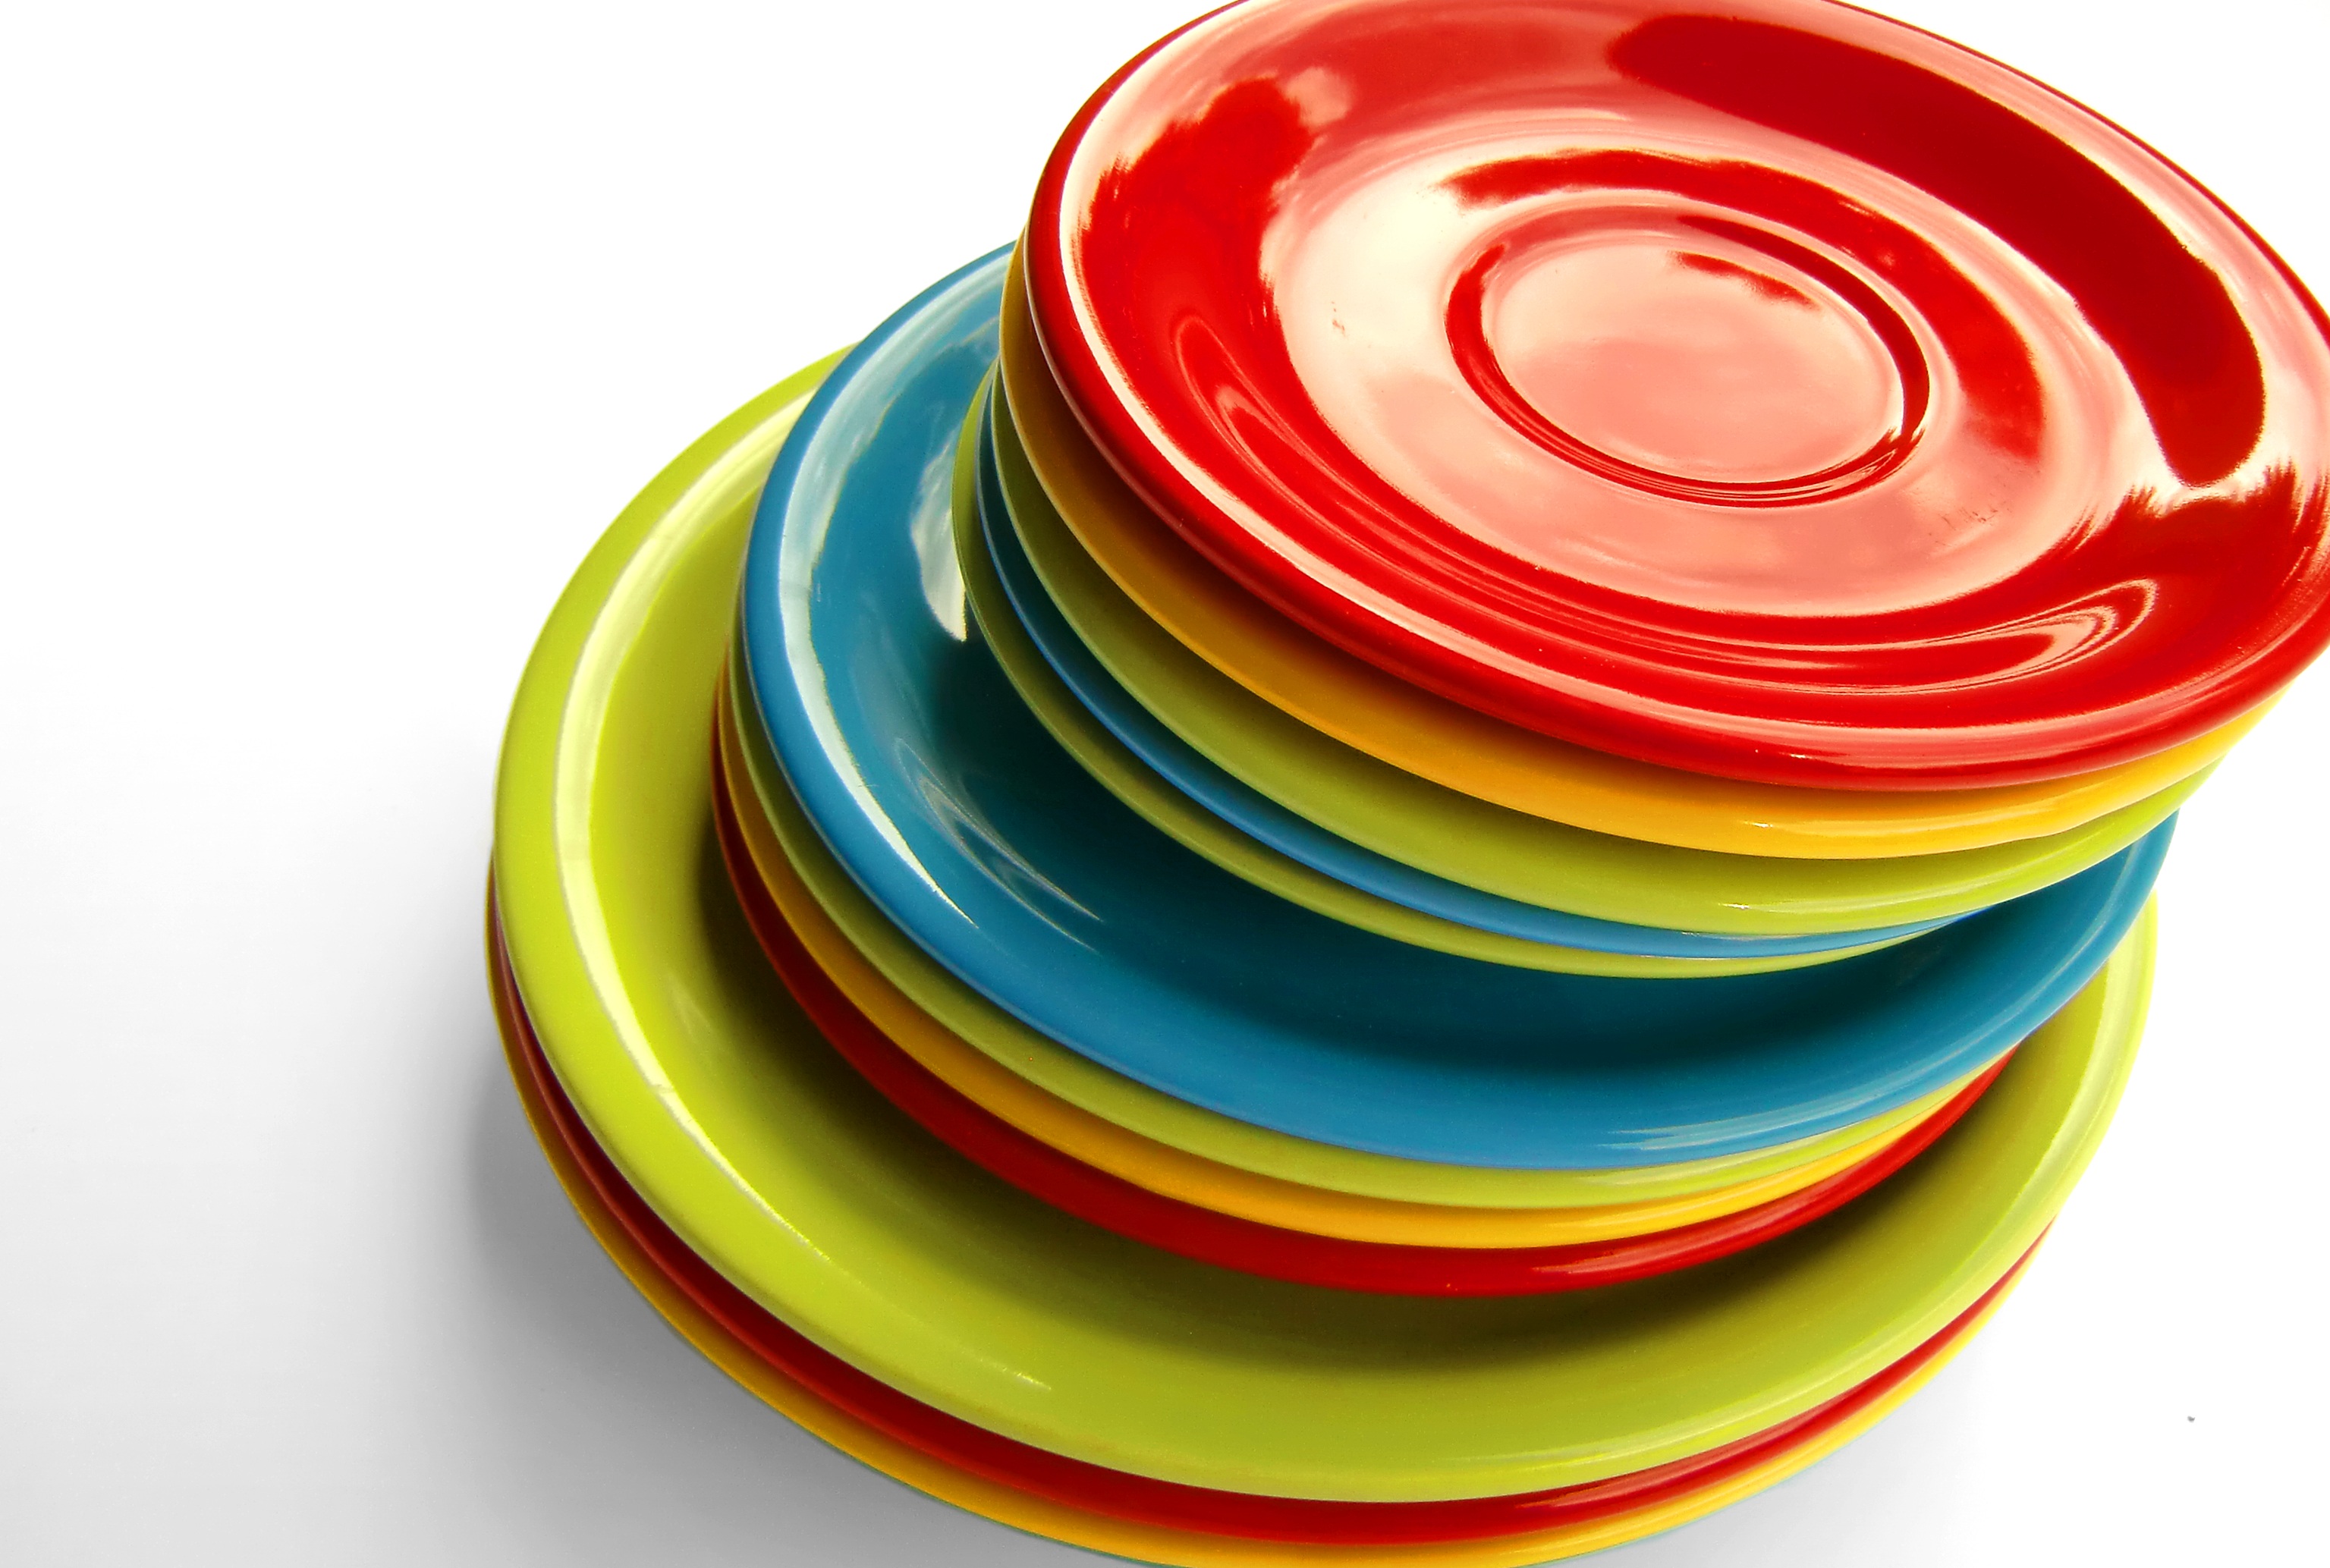
color, plate, stack, colorful, toy, tableware, circle, porcelain, dishware